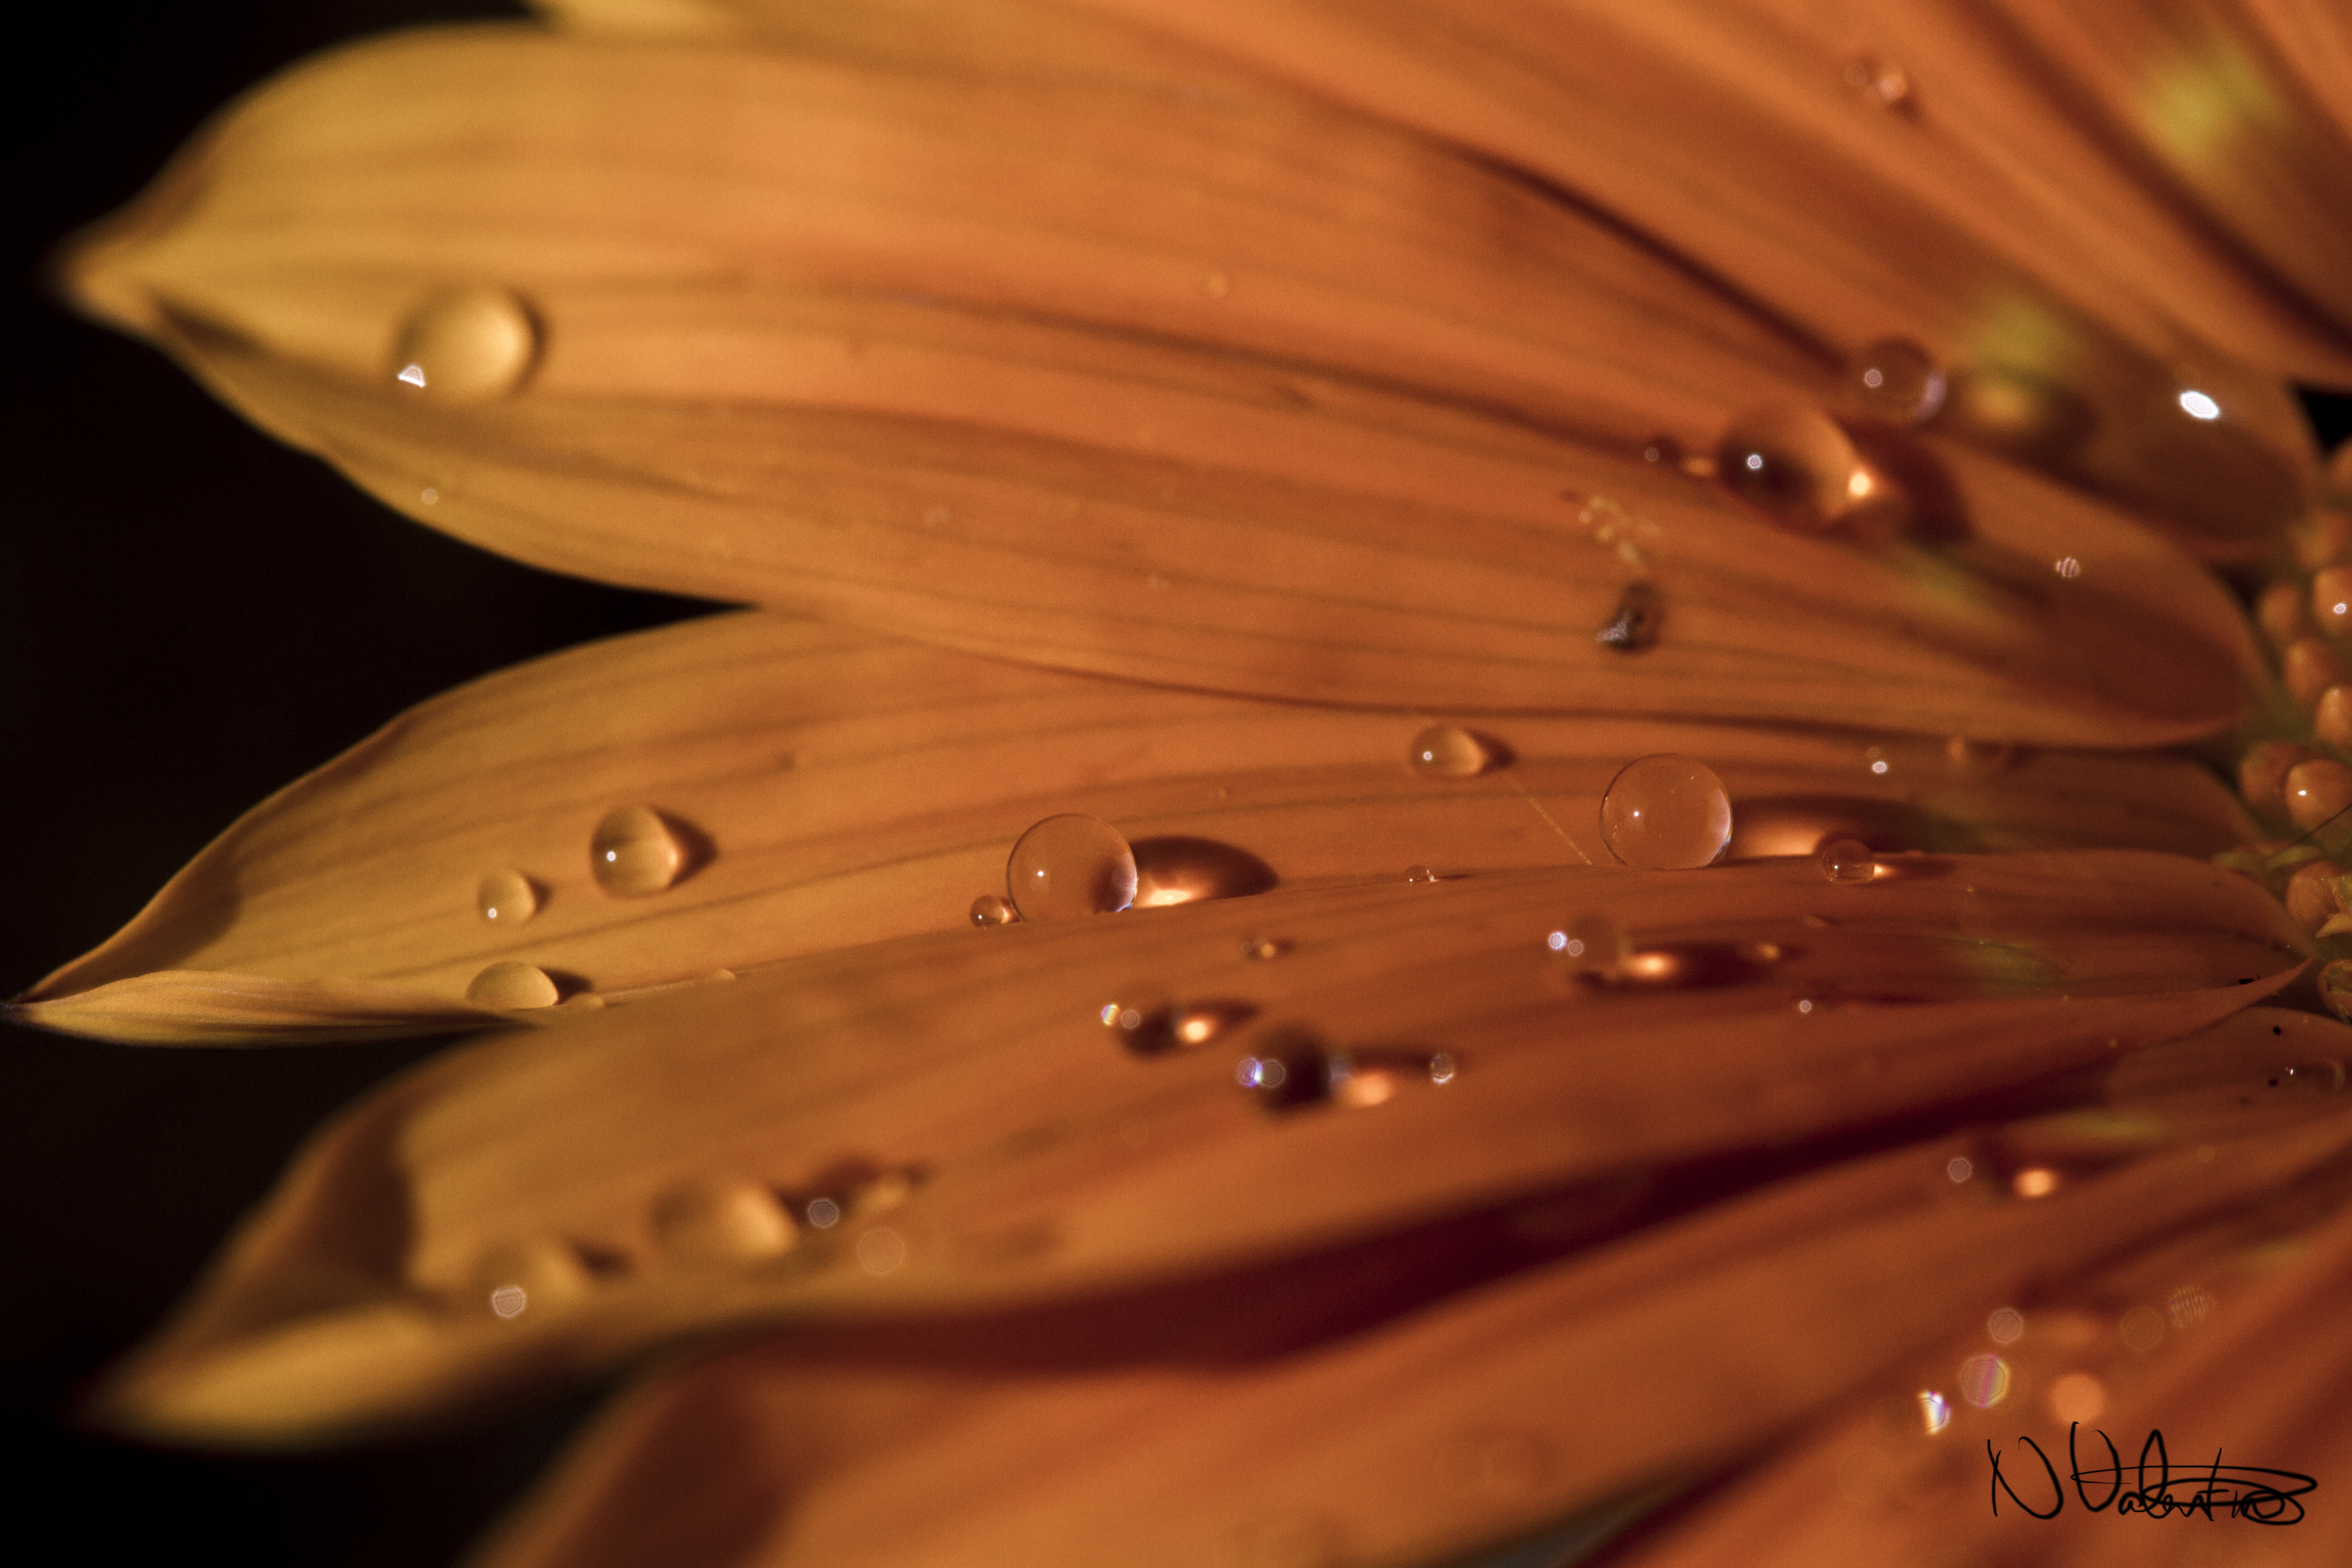
plant, photography, leaf, flower, petal, flora, close up, uk, peterborough, macro photography